Christina Hendricks

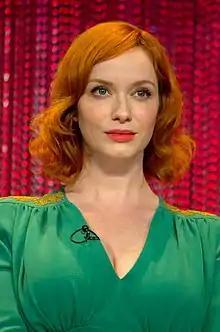
Hendricks in 2014

Christina Rene Hendricks (born May 3, 1975) is an American actress and former model. With an extensive career on screen and stage, she has received various accolades, including two Screen Actors Guild Awards and two Critics' Choice Awards, as well as nominations for six Primetime Emmy Awards. She is known for her role as Joan Harris on the critically acclaimed AMC period drama series "Mad Men" (2007–2015). In 2010, a poll of female readers taken by "Esquire" magazine named her "the sexiest woman in the world". She was also voted "Best Looking Woman in America".